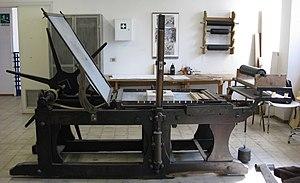
Inventée par Aloys Senefelder, à partir de 1796, en Allemagne, mais définitivement mise au point dans les premières années du XIXᵉ siècle, la lithographie est une technique d’impression qui permet la création et la reproduction à de multiples exemplaires d’un tracé exécuté à l’encre ou au crayon sur une pierre calcaire.
La presse lithographique est un dispositif d’impression spécifique pour les lithographies.